Julia Louis-Dreyfus

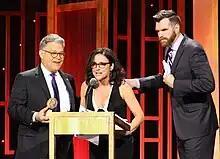
Louis-Dreyfus with her colleague Timothy Simons accepting the Peabody Award for "Veep" from Al Franken in May 2017

Louis-Dreyfus lent her voice to the 2013 animated film "Planes", in the role of Rochelle. To date, the film has grossed well over $200 million at the box office worldwide. She also starred in the film "Enough Said", directed by Nicole Holofcener, which was released on September 18, 2013. This marked her debut as a lead actress in a full-length feature film. The film garnered rave reviews from film critics, ranking among the best-reviewed films of 2013. The website Rotten Tomatoes gives the film a score of 96% based on 152 reviews, many of them praising Louis-Dreyfus's performance. She received several Best Actress nominations including for the Golden Globe Awards and the Critics' Choice Movie Awards. Another review aggregation website, Metacritic, gave the film a score of 78 out of 100, based on 44 critics, signifying "generally favorable reviews".